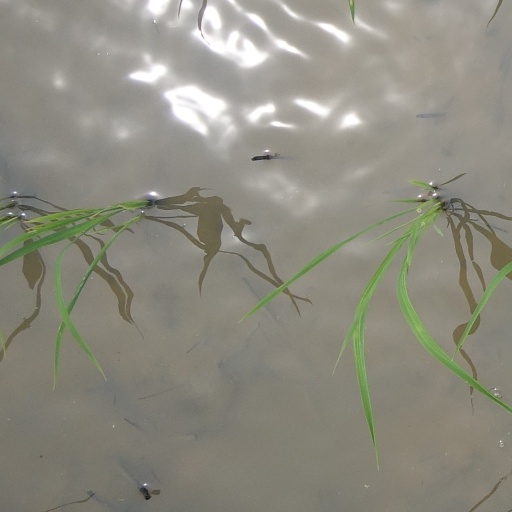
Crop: rice